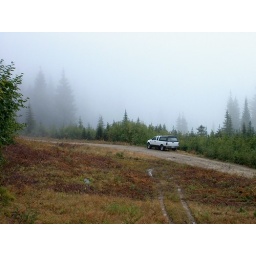
In the fog on a forest road in the Coquihalla Valley.